Fokker S-13

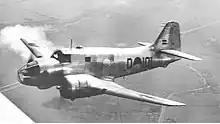
Fokker S.13

Although the Dutch armed forces never took the S.13 into service, Fokker operated the S.13 prototype in military livery. Therefore, the S.13 has flown as D-101. During the flood of February 1953, the D-101 was used for photoreconnaissance from naval air station Valkenburg.